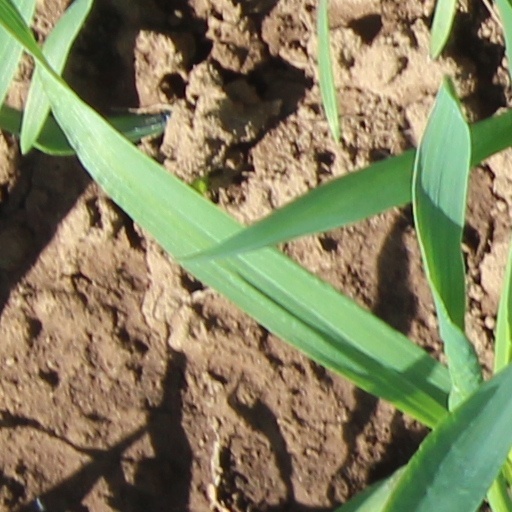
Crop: wheat